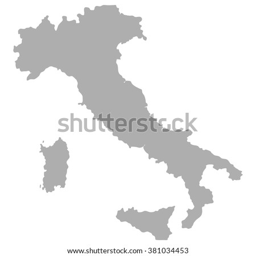
map in gray on a white background